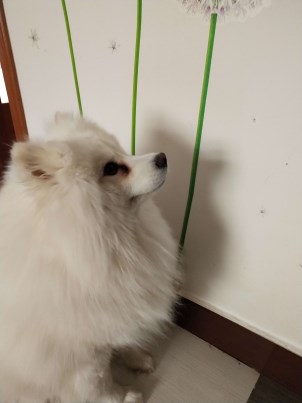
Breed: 2192-n000088-Samoyed